Murder of Allen R. Schindler Jr.

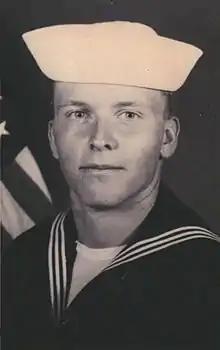

Allen R. Schindler Jr. (December 13, 1969 – October 27, 1992) was an American Radioman Petty Officer Third Class in the United States Navy who was murdered for being gay. He was killed in a public toilet in Sasebo, Nagasaki, Japan, by Terry M. Helvey, who acted with the aid of an accomplice, Charles E. Vins, in what "Esquire" called a "brutal murder". The case became synonymous with the debate concerning LGBT members of the military that had been brewing in the United States, culminating in the "Don't ask, don't tell" policy.